Victoria State Emergency Service

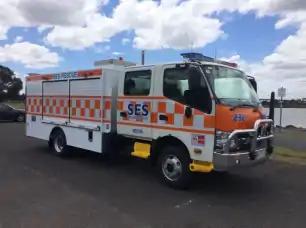
SES medium Rescue 2WD Truck

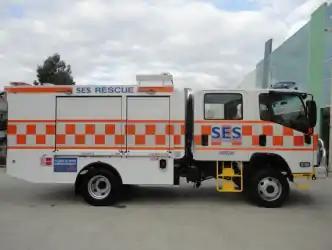
SES Medium Rescue 4WD Truck

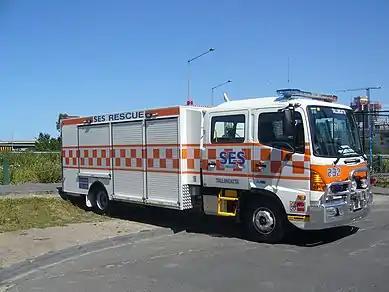

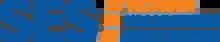
VICSESVA Corporate Logo

Volunteers and Units are represented by the Victoria State Emergency Service Volunteers Association (VICSESVA) which was formed in 1983.